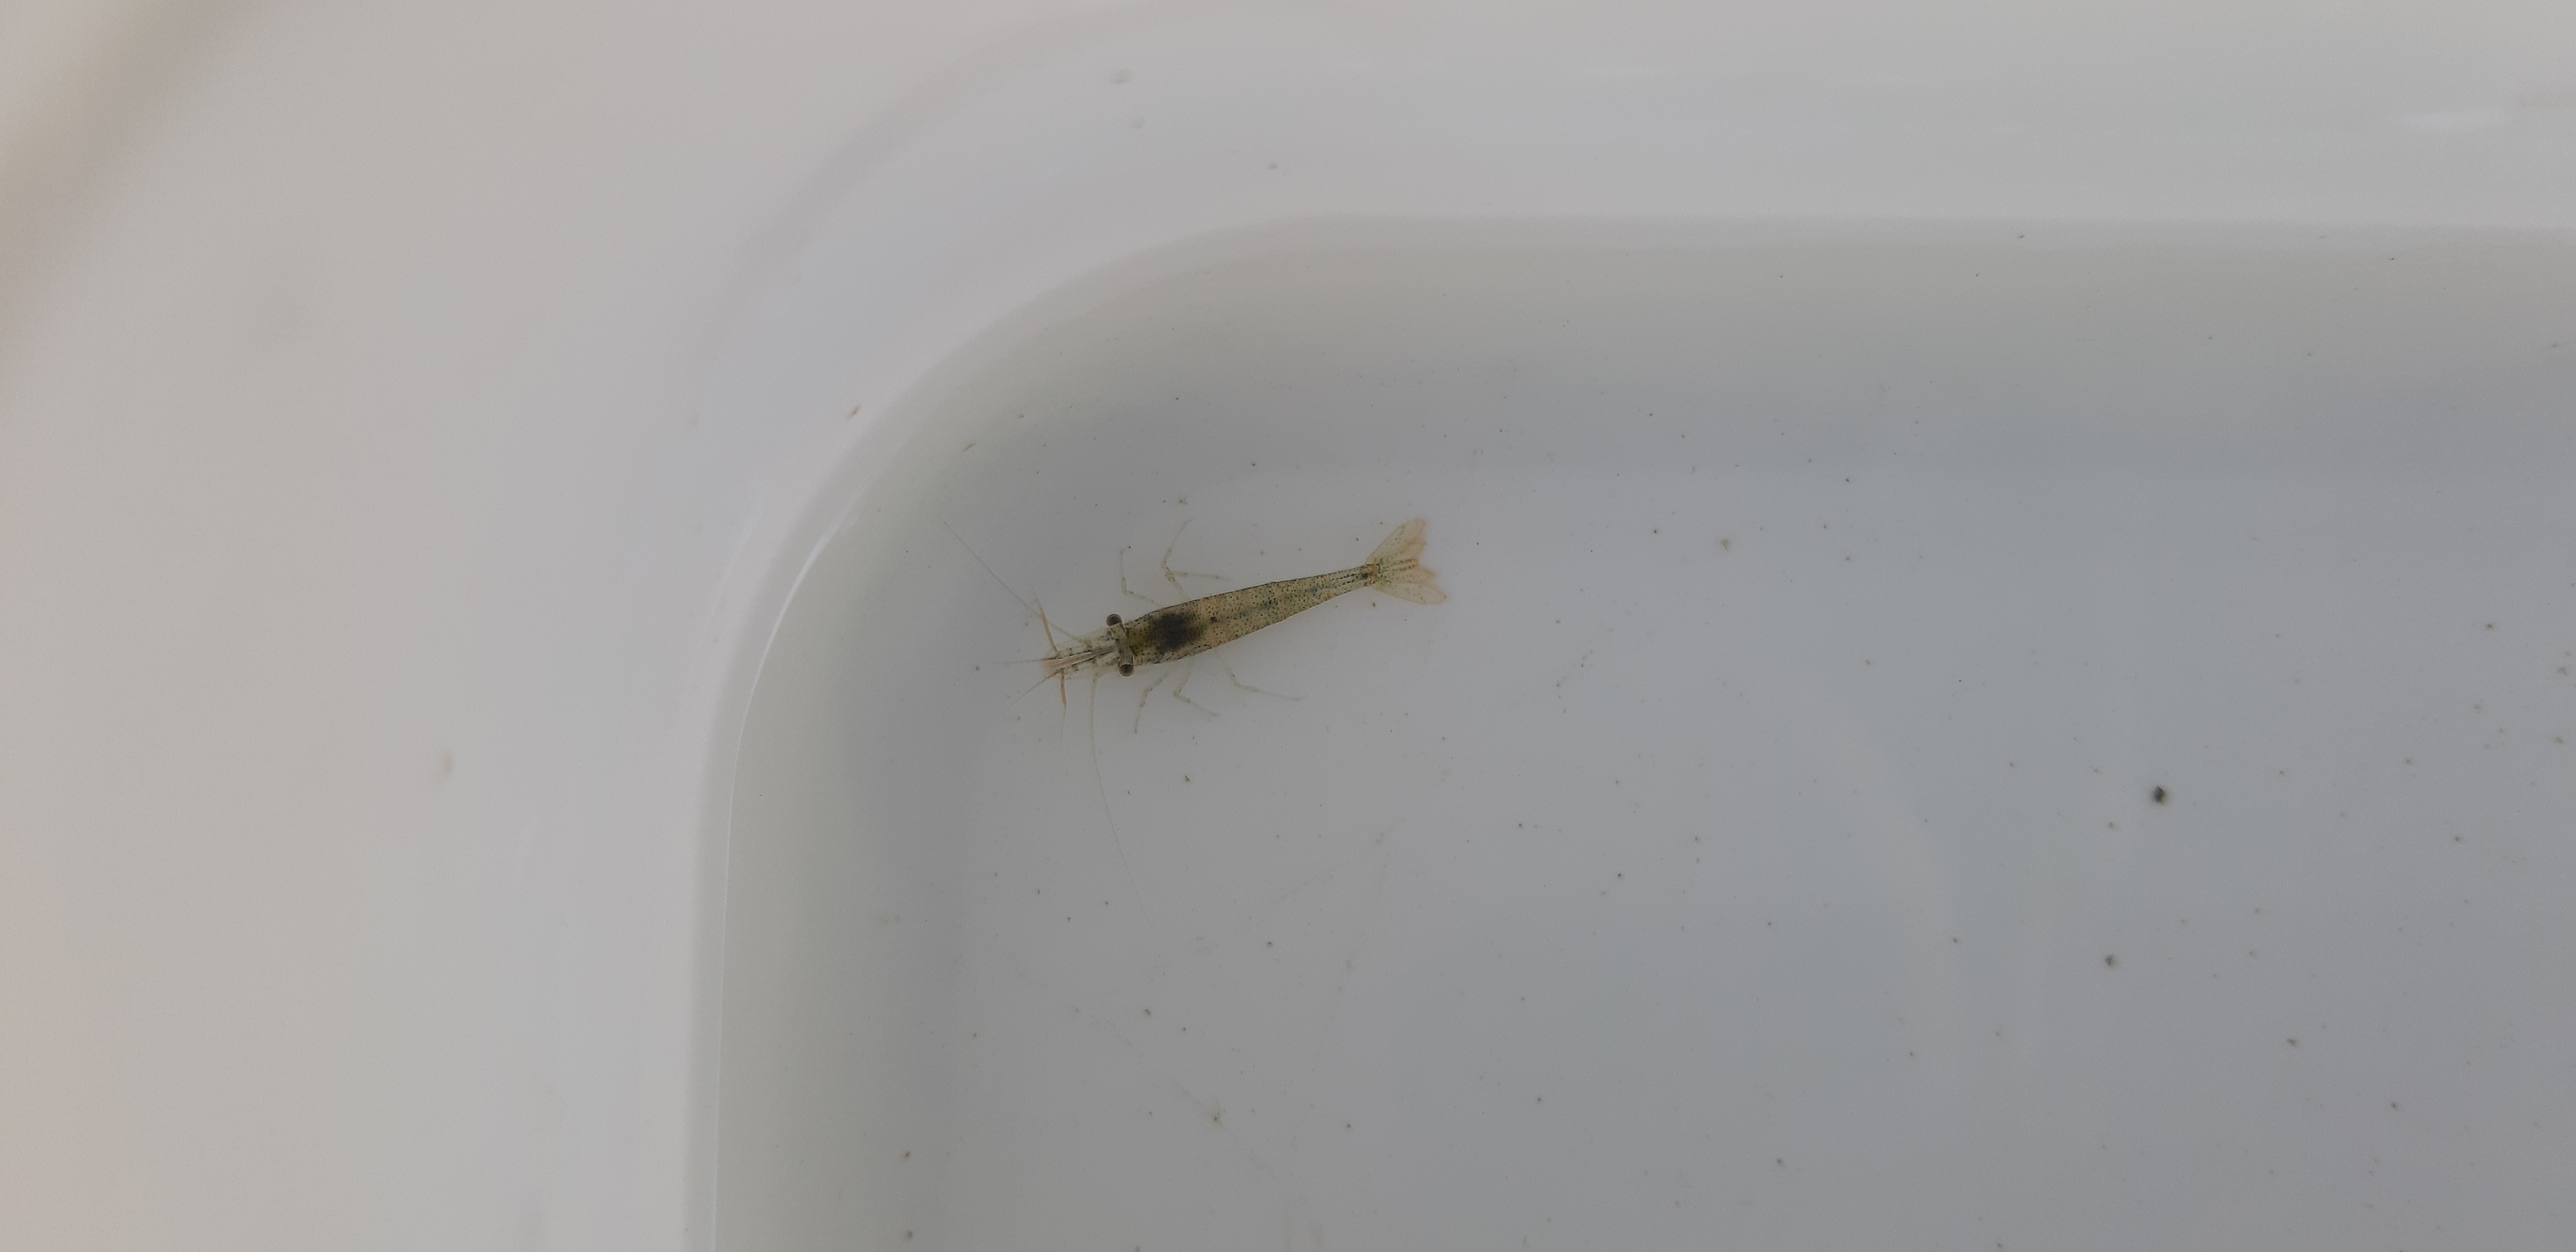
Macroinvertebrate group: crabs_and_shrimps